Money Island, Paracel Islands

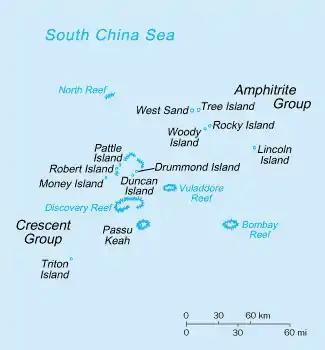
Money Island in Paracel Islands

Claim to the island, as part of the Paracels, has been made by the Republic of China (Taiwan) and Vietnam. While the island is uninhabited, patrols are made by the Navy of the People's Republic of China, who have built a fisherman's rest area there. It is believed that the south channel was cut by Chinese naval personnel.